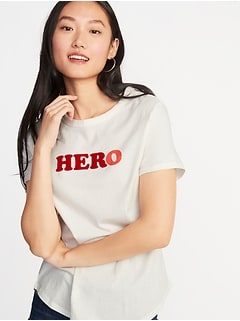
Gender: women